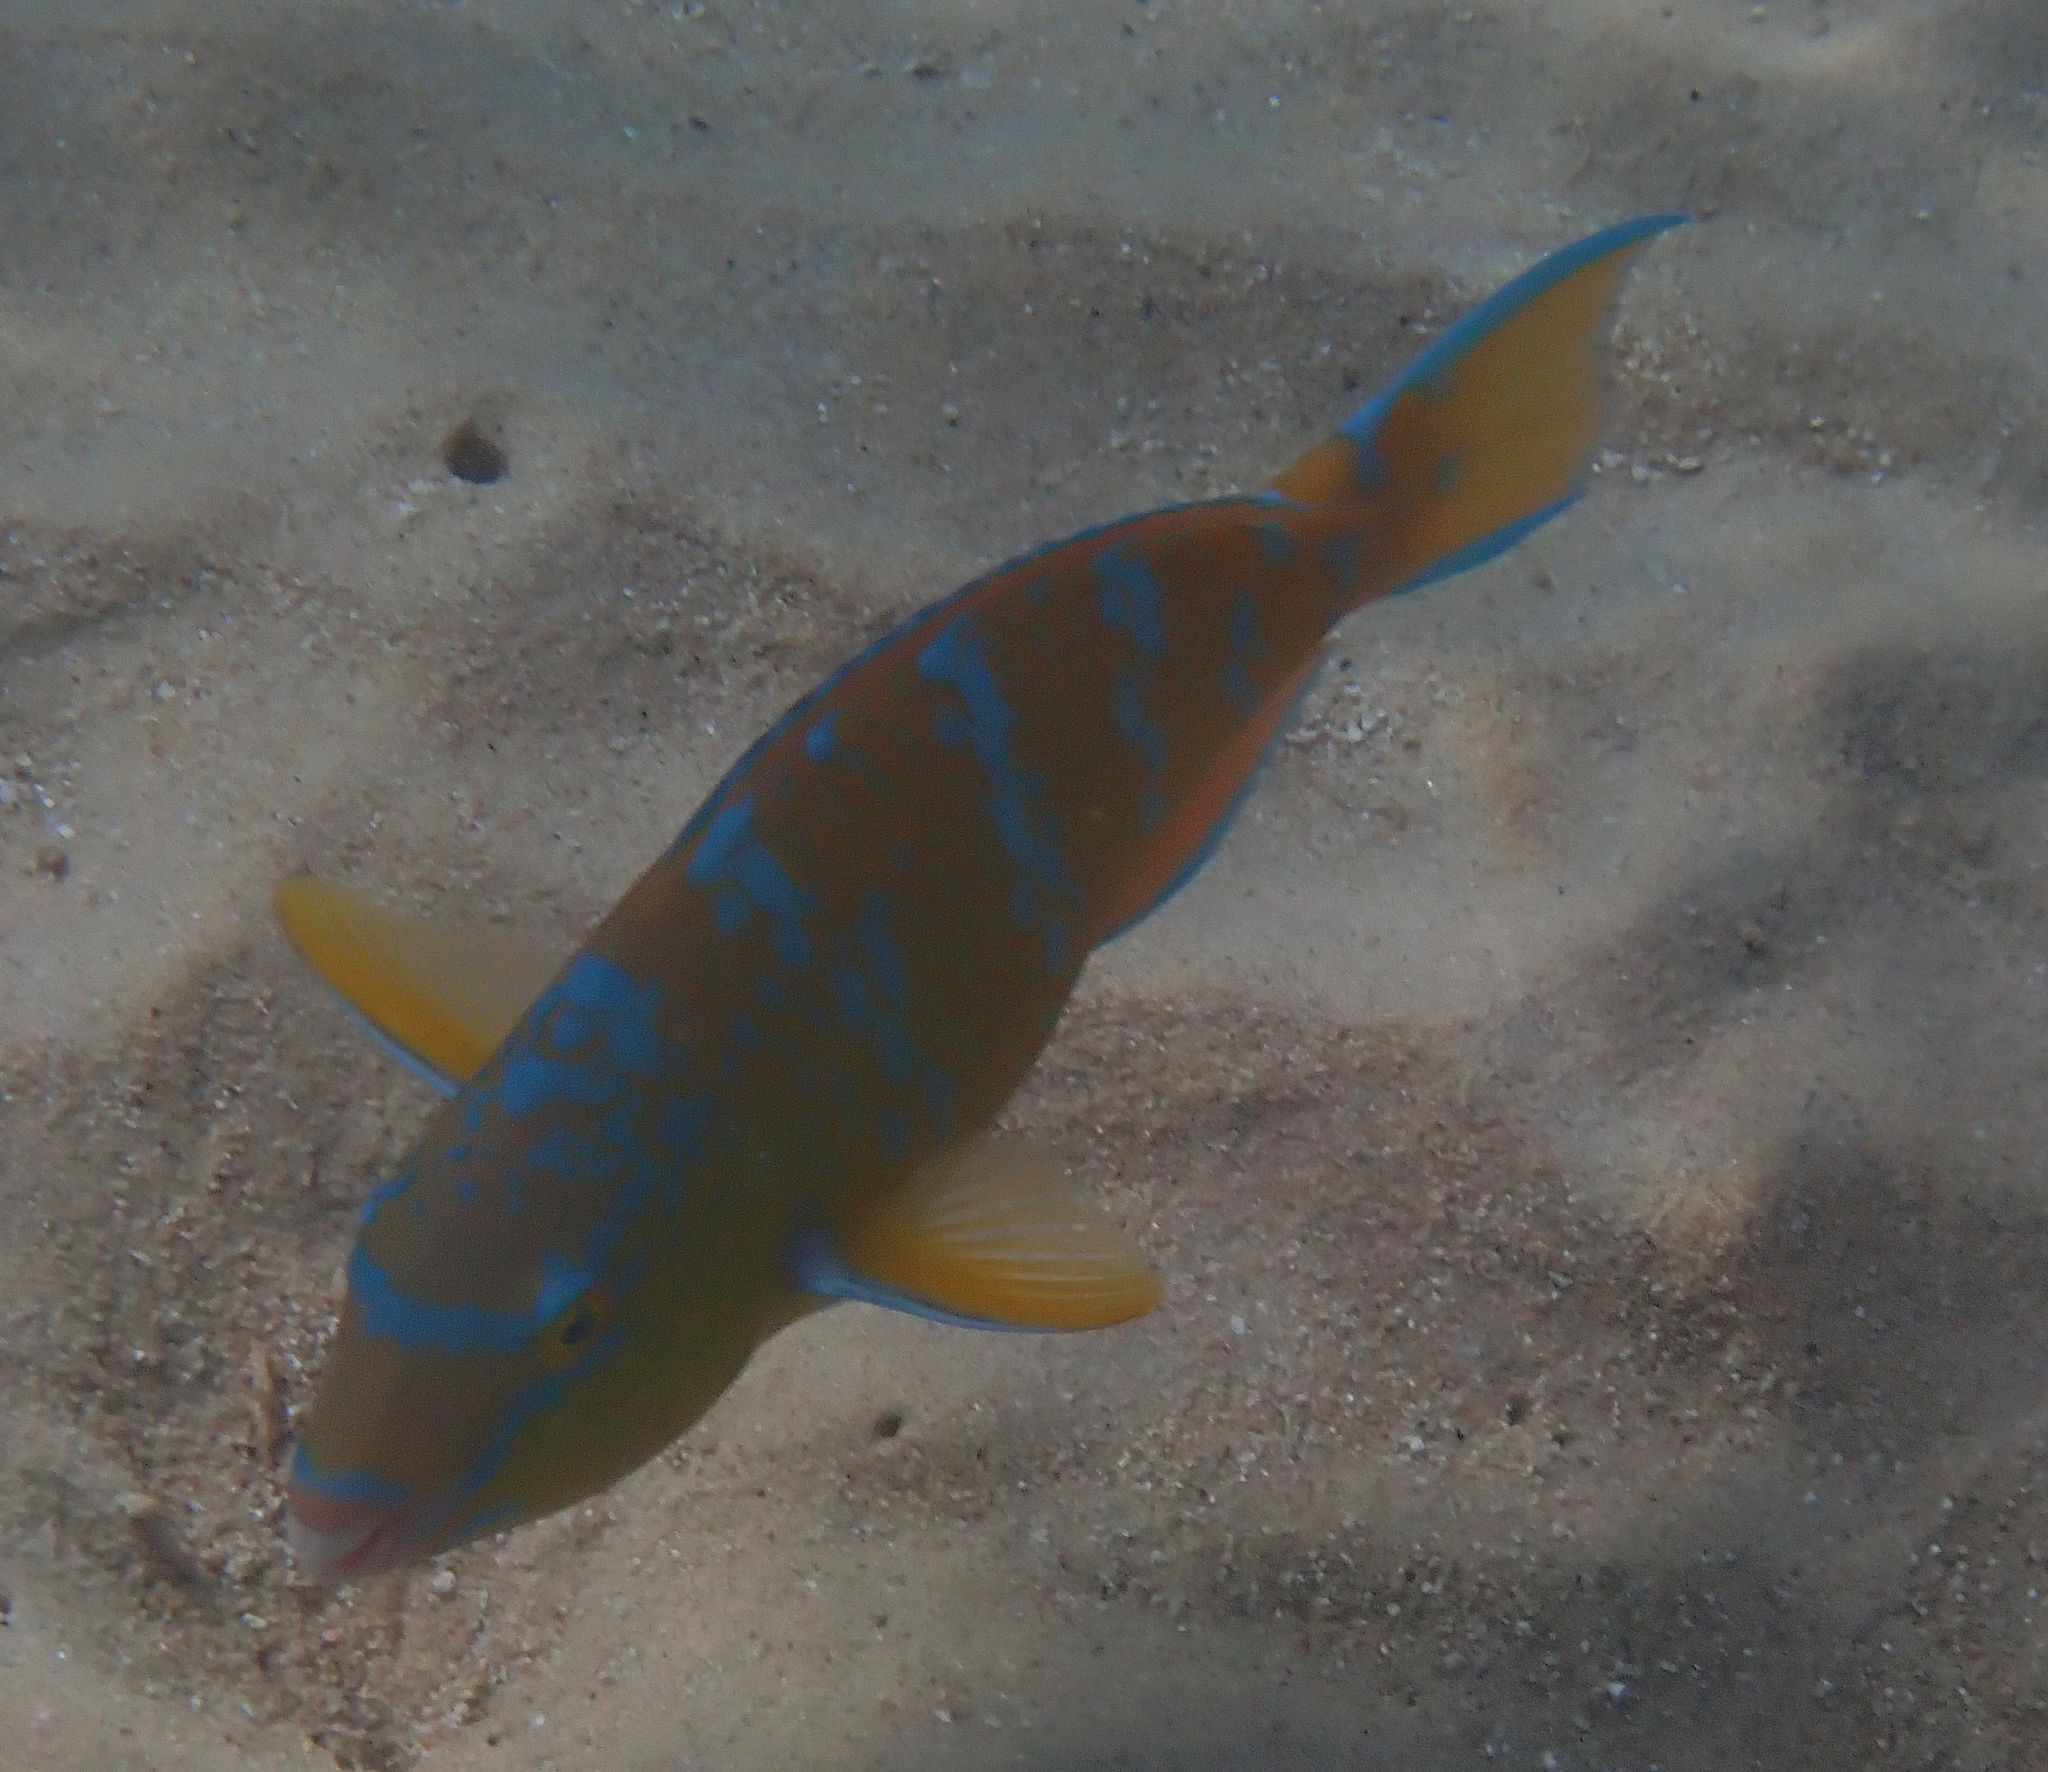
Scarus ghobban (Blue-barred Parrotfish)